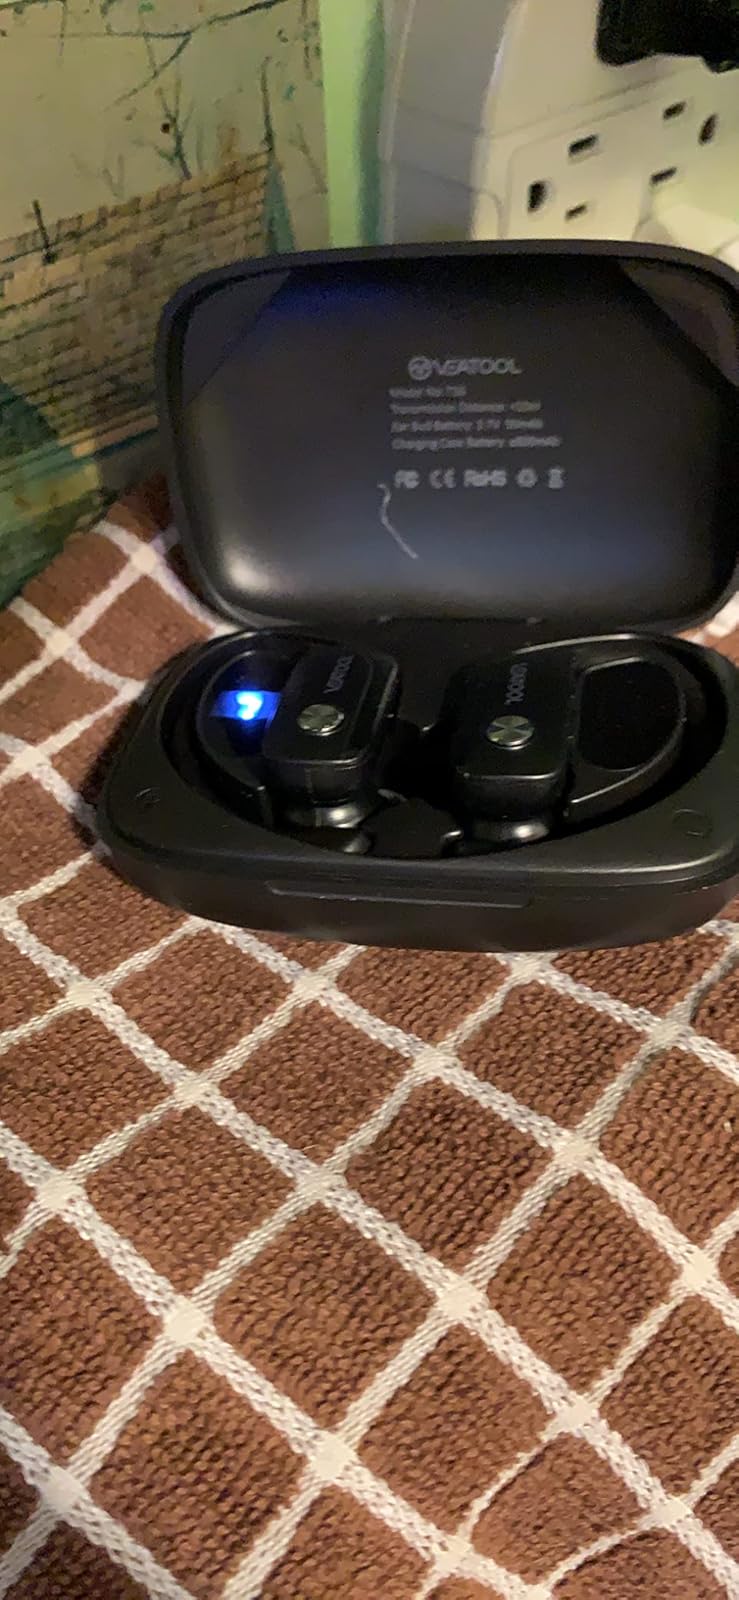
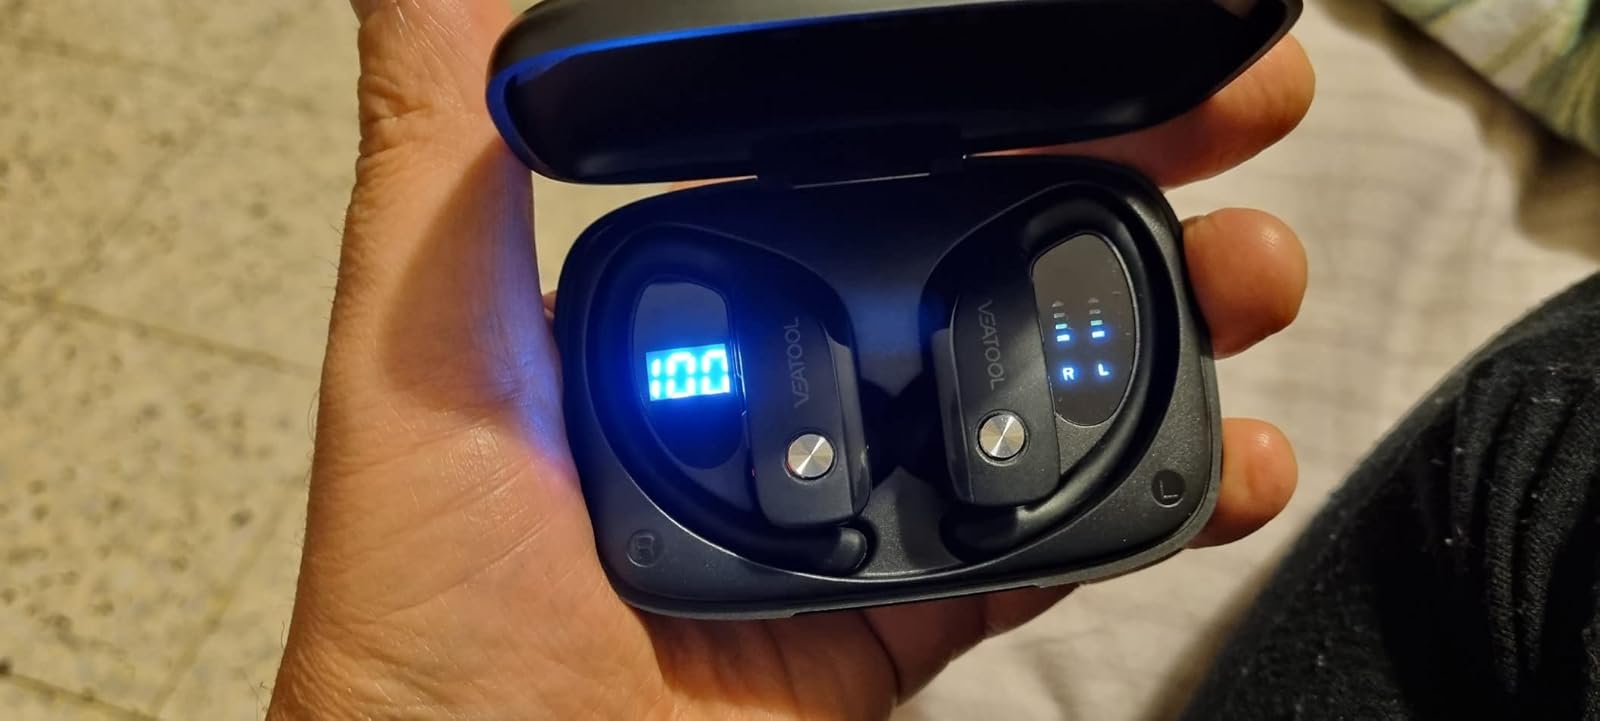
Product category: earbuds
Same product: yes